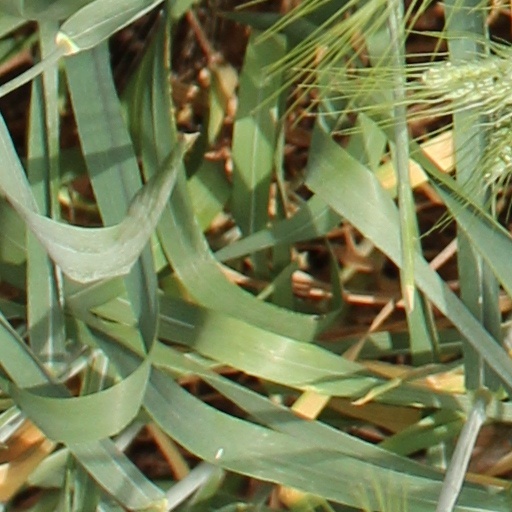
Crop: wheat